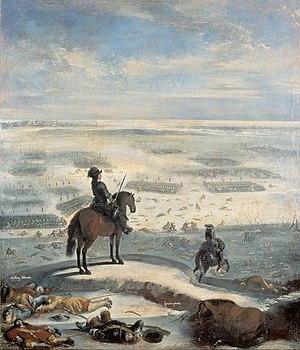
La première guerre du Nord désigne un ensemble de conflits autour de la mer Baltique entre 1655 et 1660. Elle oppose la Suède à la Pologne-Lituanie, à la Russie, au Brandebourg-Prusse, à la monarchie des Habsbourgs et au Danemark-Norvège. Les Provinces-Unies interviennent à plusieurs reprises contre la Suède.
La Marche des Belts est une campagne militaire de la Première guerre du Nord prenant place entre le 30 janvier et le 8 février 1658 durant laquelle le roi de Suède Charles X Gustave commande, à partir du Jutland, l'armée suédoise à travers les glaces du Petit Belt, jusqu'à l'île de Fionie, et du Grand Belt pour atteindre l'île de Seeland. La traversée, risquée mais couronnée de succès, est un coup fatal pour le Danemark et débouche sur le traité de Roskilde quelques jours plus tard qui voit la Suède acquérir toute la partie orientale du royaume danois ainsi que le Trondheim et le Bohuslän norvégiens.